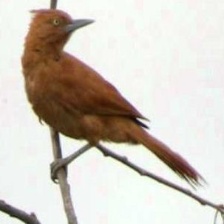
Species: CAATINGA CACHOLOTE
Scientific name: PSEUDOSEISURA CRISTAT